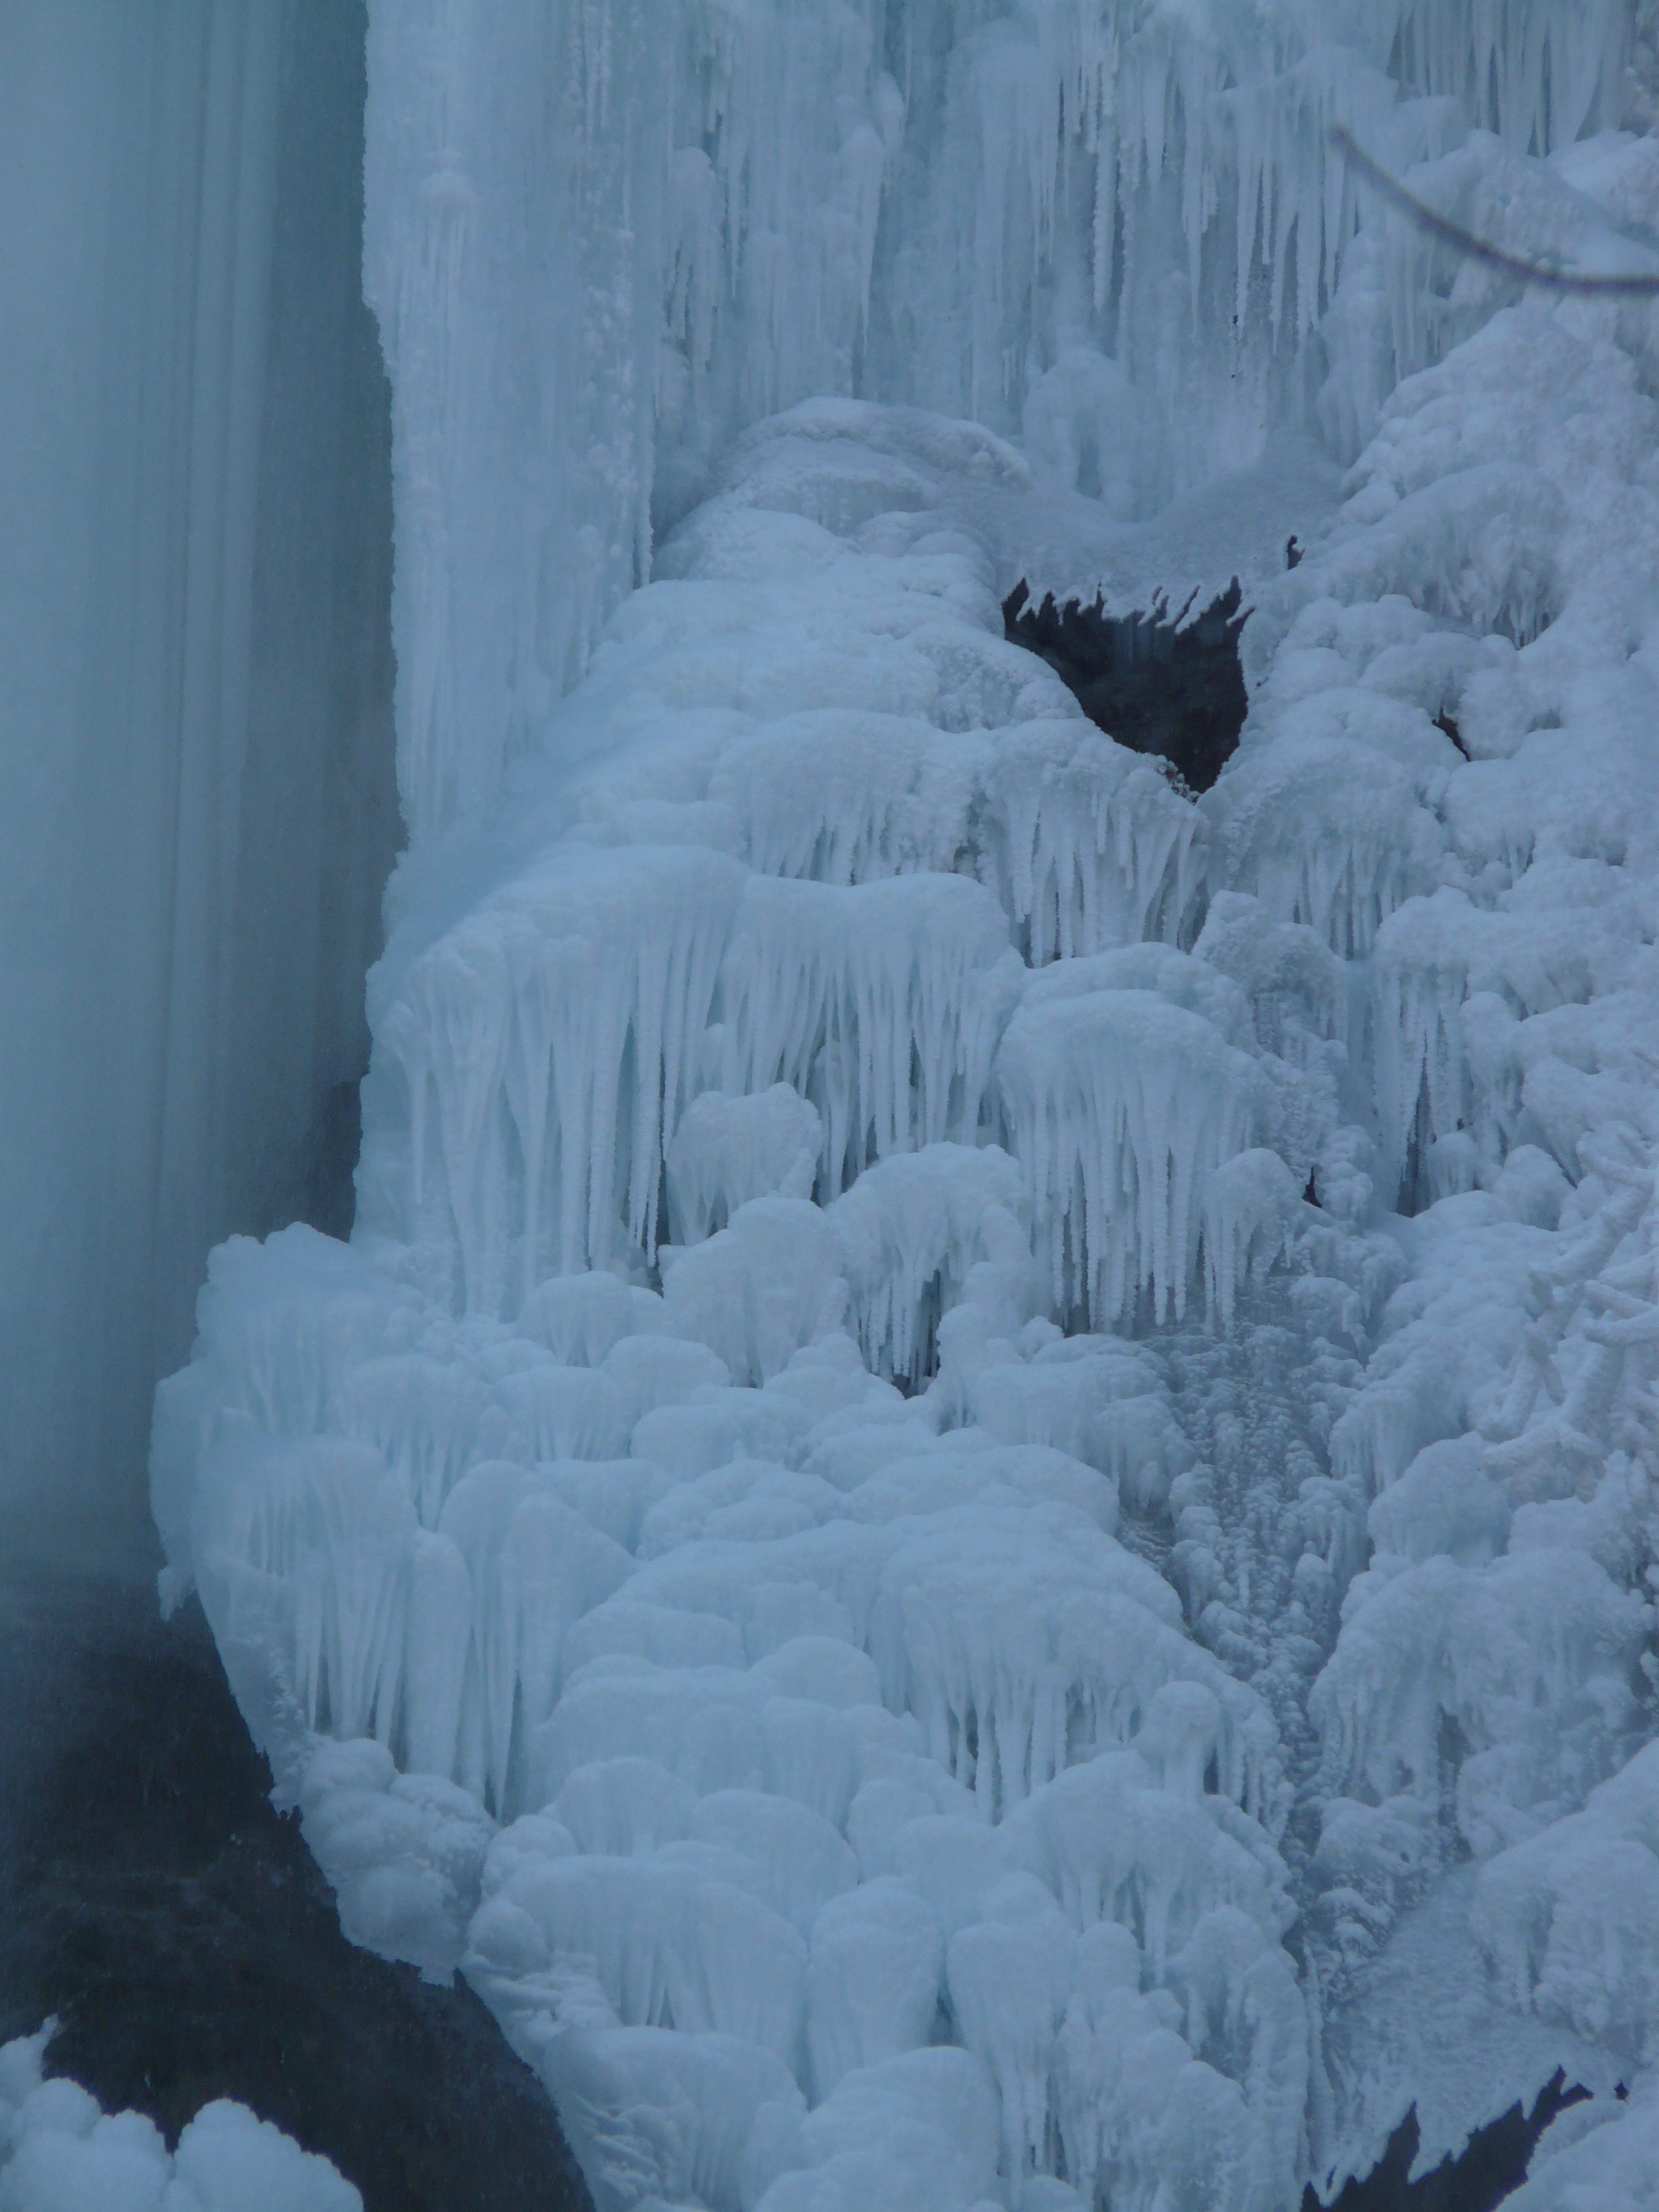
waterfall, snow, cold, winter, ice, frozen, season, icicle, freezing, bad urach, urach waterfall, swabian alb, alb eaves, alb, urach, ice formations, geological phenomenon, ice cap